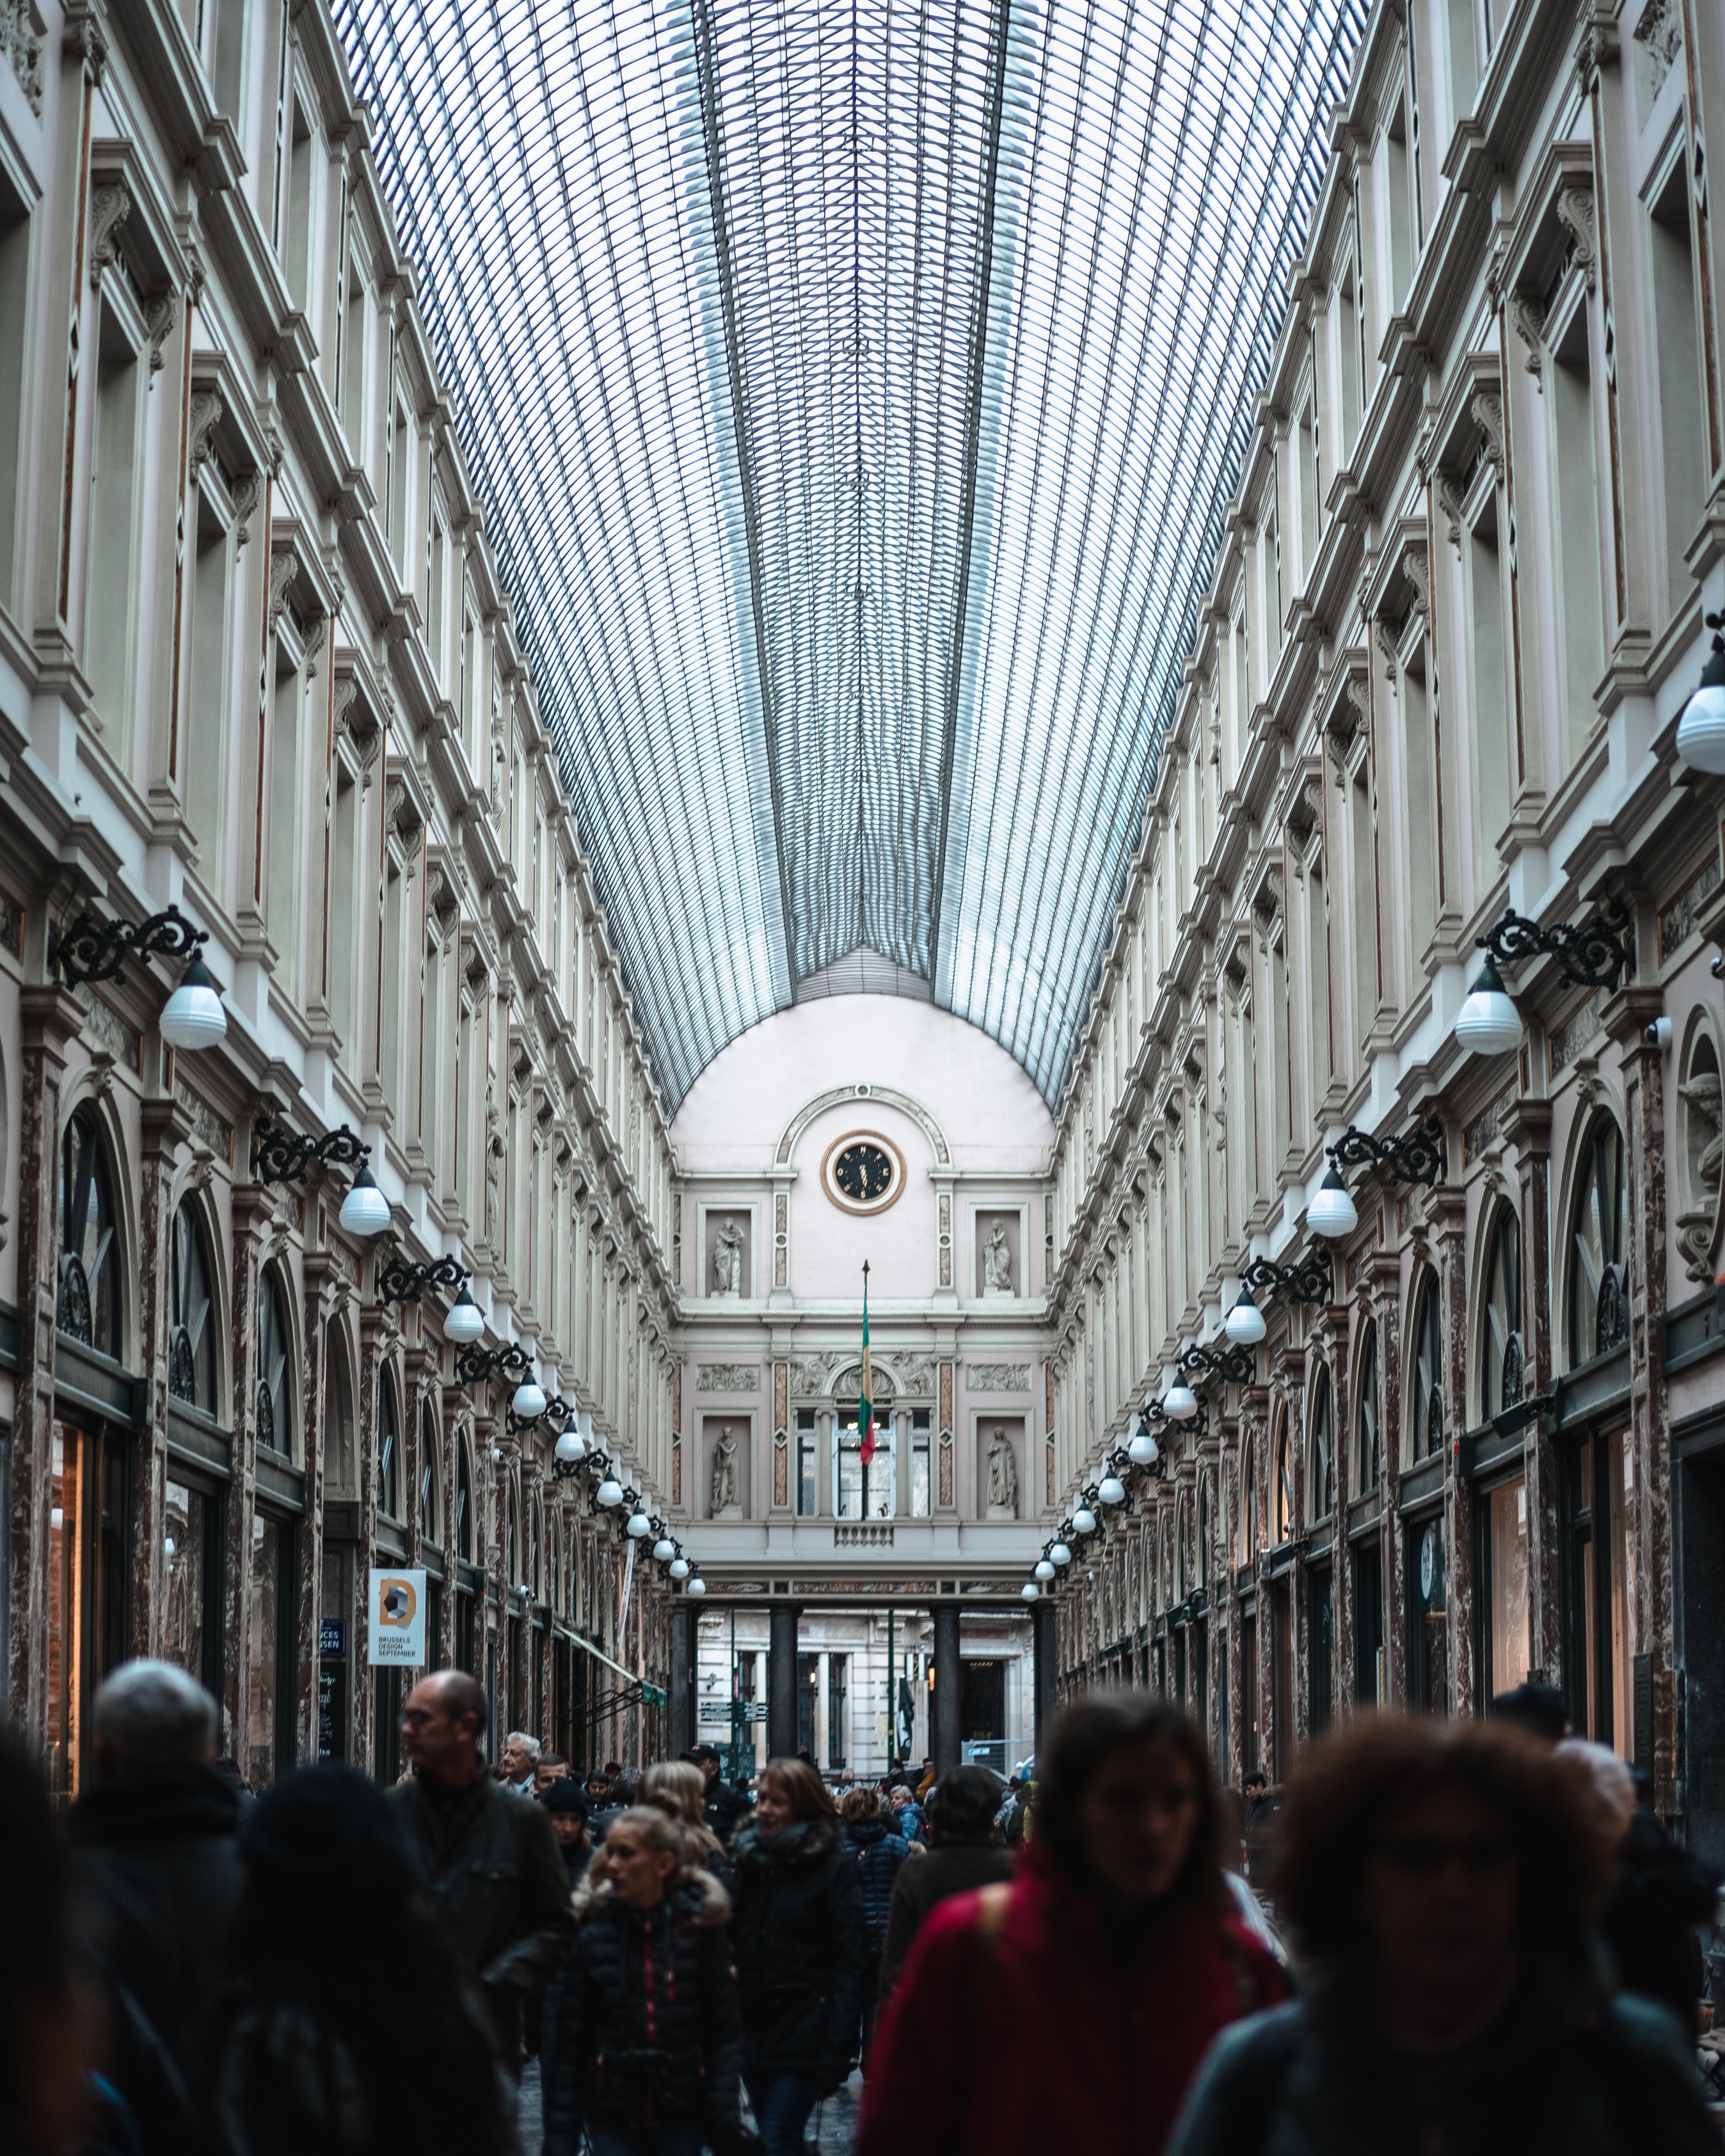
landmark, building, urban area, tourist attraction, arcade, metropolis, architecture, metropolitan area, street, city, window, facade, arch, symmetry, downtown, crowd